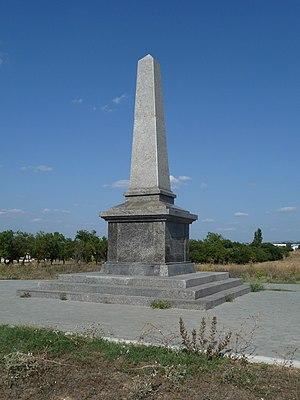
Mémorial de la Bataille de Balaclava près de Sébastobol, vallée de Balaclava. L'inscription originale se lit comme suit: En mémoire des Charge de la brigade légère britanniques dans la guerre de Crimée 1854-1856, à l'occasion de son 150e anniversaire. Русский: Памятник британцам, павшим в Крымской войне 1854-1856. Памятник установлен неподалеку от Сапун-Горы возле дороги Севастополь-Балаклава в связи со 150-летием окончания Крымской войны. Українська: Пам'яті британців, які загинули у Кримскій війні 1854-1856 років з нагоди 150 річниці
La bataille de Balaklava est un affrontement qui eut lieu le 25 octobre 1854 entre l'armée russe et une coalition franco-britanno-turque qui assiégeait la ville de Sébastopol lors de la guerre de Crimée. Elle s'acheva sans véritable vainqueur.
La charge de la brigade légère est une désastreuse charge de cavalerie, dirigée par Lord Cardigan au cours de la bataille de Balaklava le 25 octobre 1854 lors de la guerre de Crimée. Elle est restée dans l'histoire comme le sujet d'un poème célèbre d'Alfred Tennyson, The Charge of the Light Brigade, écrit en décembre de la même année, dont les vers 13 à 15 « Il n'y a pas à discuter / Il n'y a pas à s'interroger / Il n'y a qu'à agir et mourir », ont fait de cette charge un symbole autant de la bravoure et du sacrifice que de l'absurdité de la guerre.